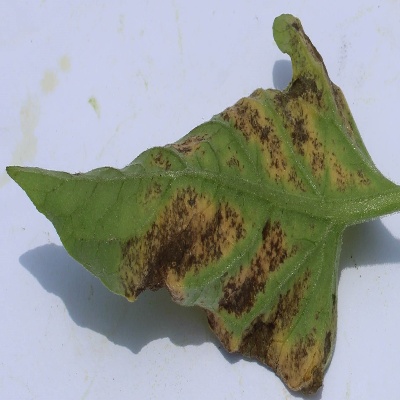
Crop: Tomato
Condition: septoria leaf spot